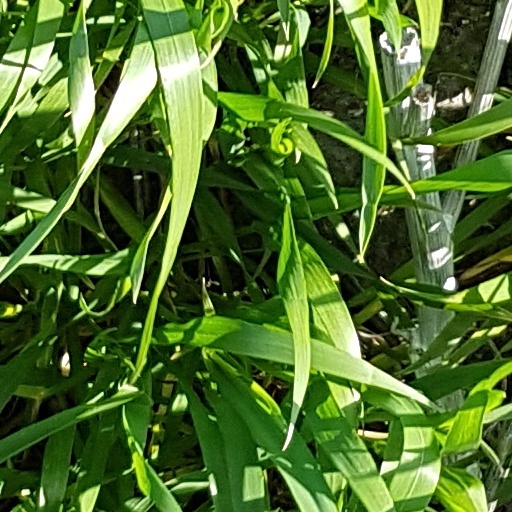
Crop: wheat